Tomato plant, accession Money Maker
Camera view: horizontal (90 deg, fisheye); turntable rotation: 330 degrees
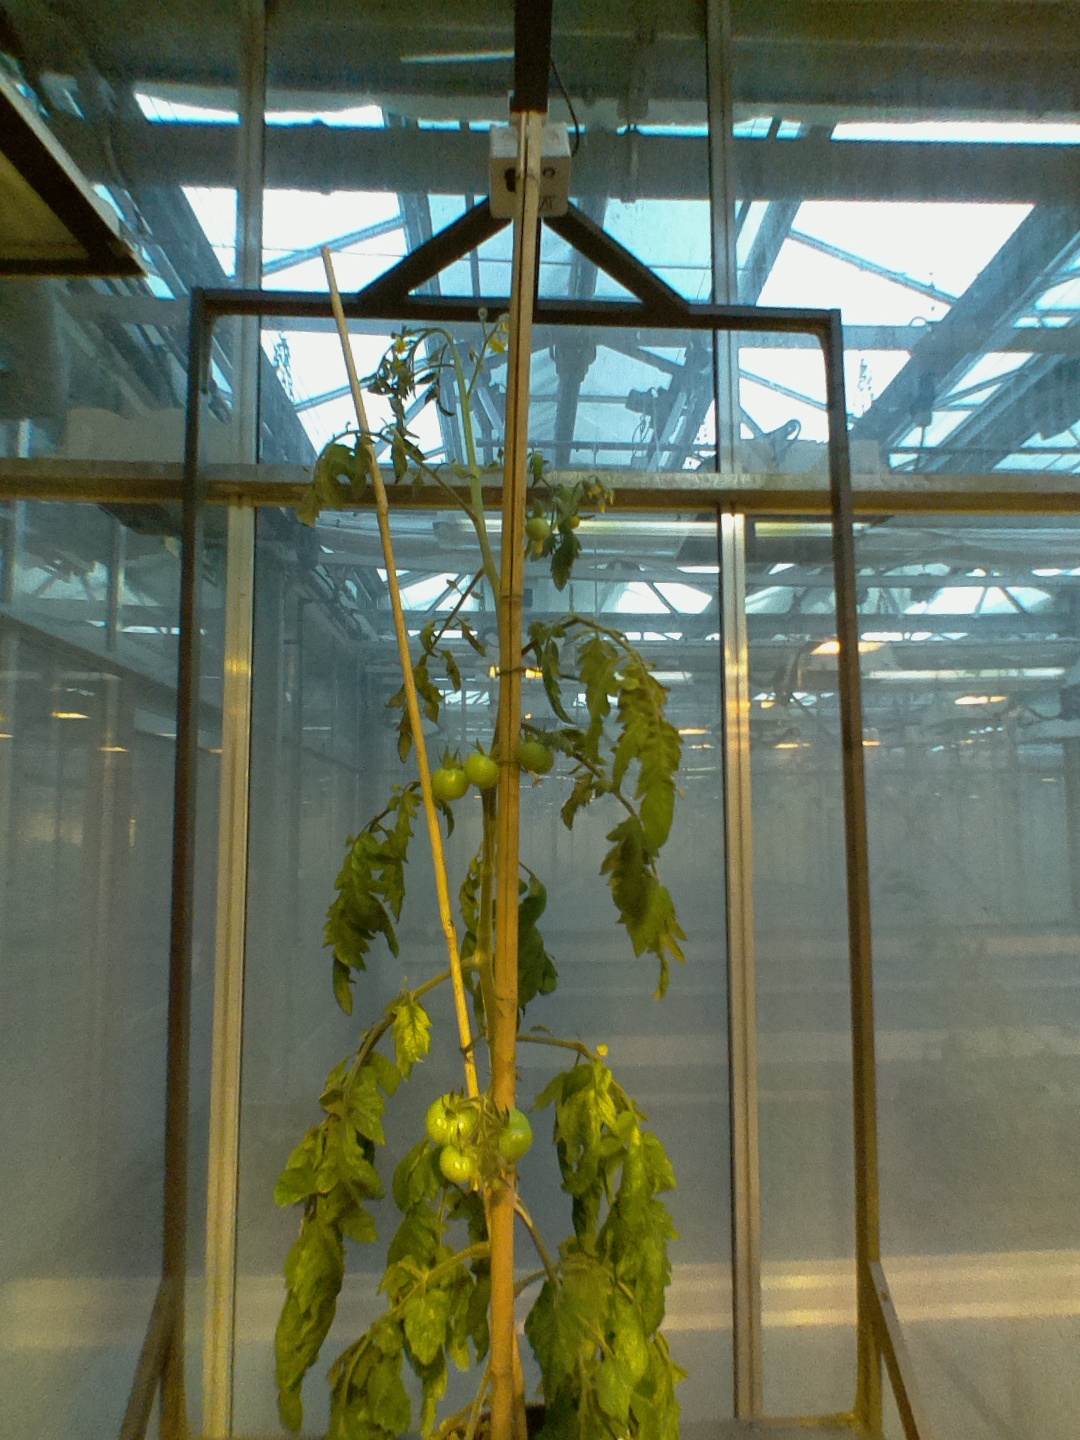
BBCH growth stage 74: 40%-50% of final fruit size